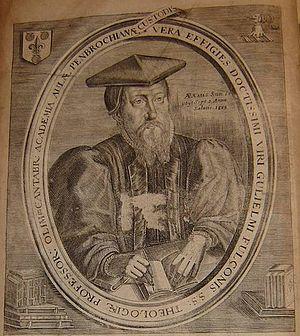
William Fulke était un théologien puritain anglais.